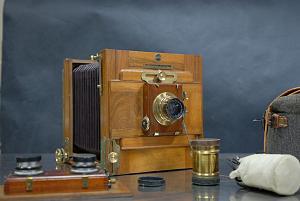
Une chambre photographique, aussi parfois appelée « chambre technique de grand format », est un appareil photographique utilisant à l'origine un film négatif sur plaques de verre, et maintenant un plan film ou un dos numérique de grand format.